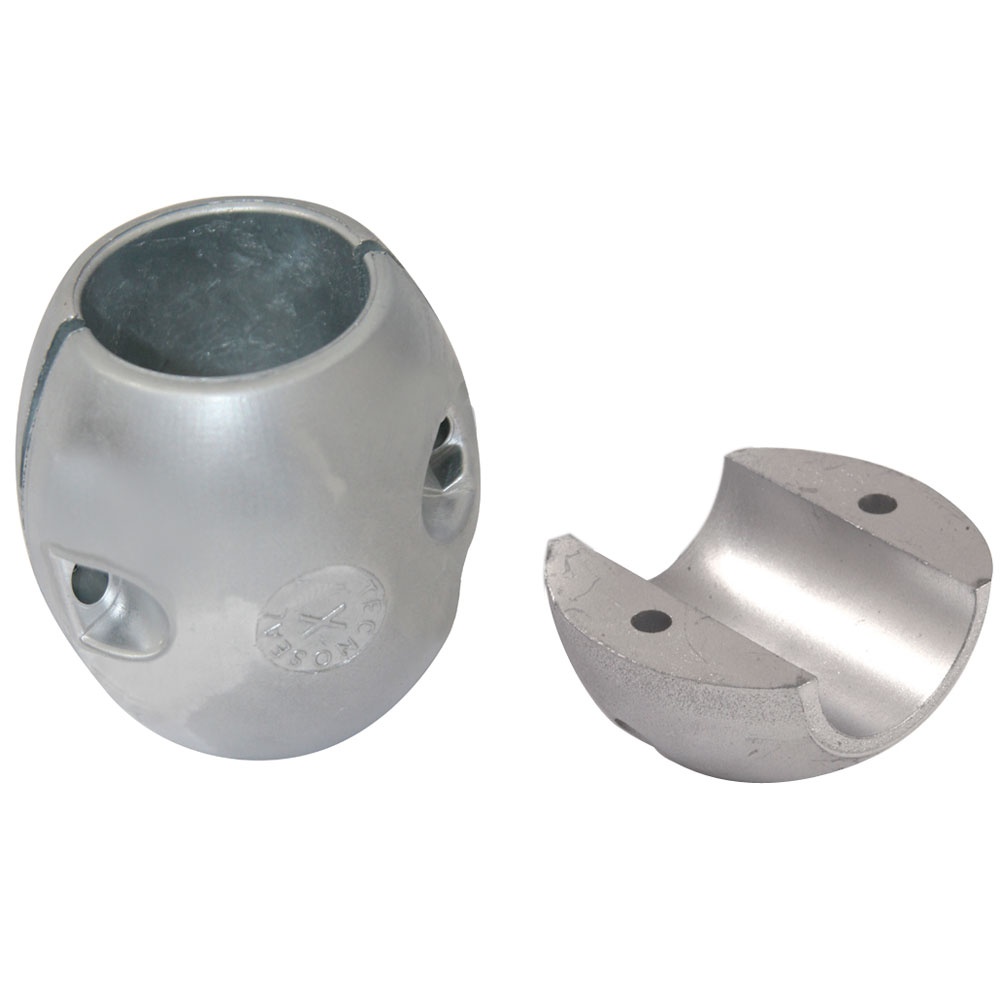
Tecnoseal X1AL Shaft Anode - Aluminum - 3/4" Shaft Diameter [X1AL]
Shaft Anode Material: Aluminum Outer Diameter: 2.14" Inner Diameter: 0.75" Height: 2.02" Weight: 0.41lbs Holes: 2 Specifications: Material: Aluminum Box Dimensions: 2"H x 2"W x 2"L WT: 0.4 lbs UPC: 8059617812164 Quick Guide (pdf) Owner's Manual (pdf)
Brand: Tecnoseal
Category: Vehicles & Parts > Vehicle Parts & Accessories > Watercraft Parts & Accessories > Watercraft Care